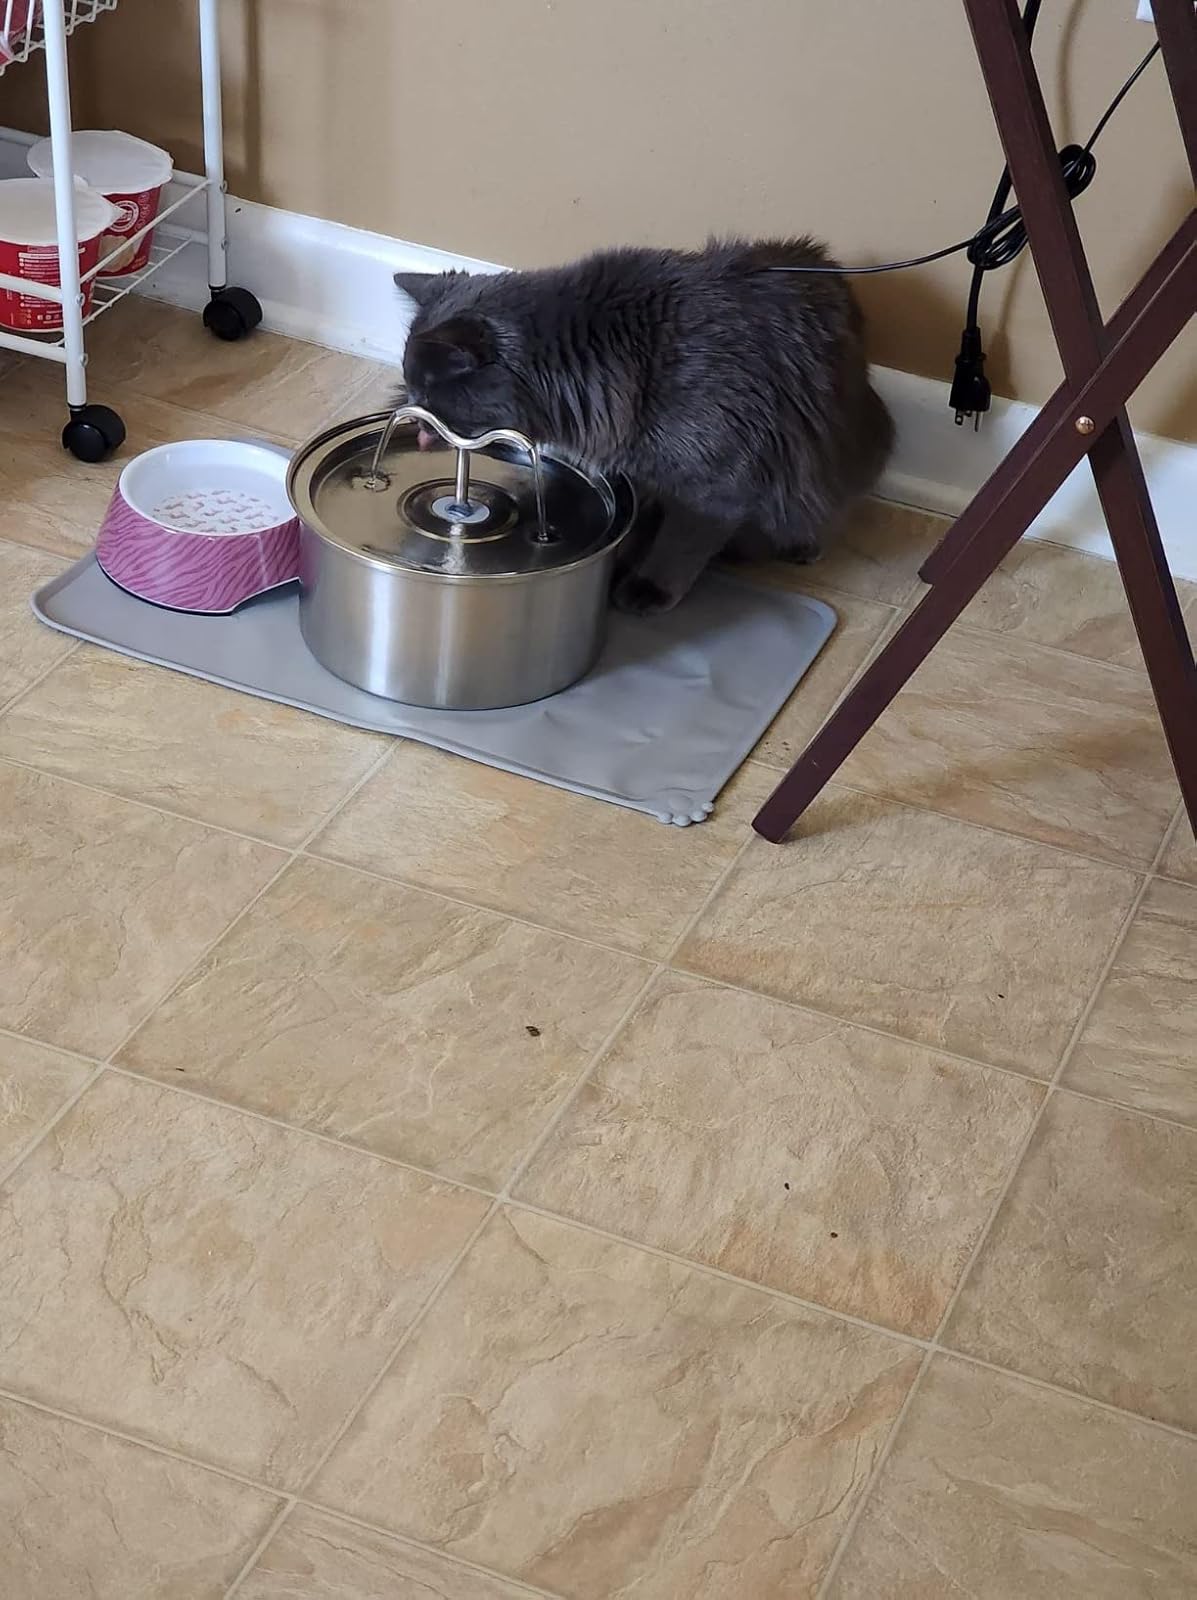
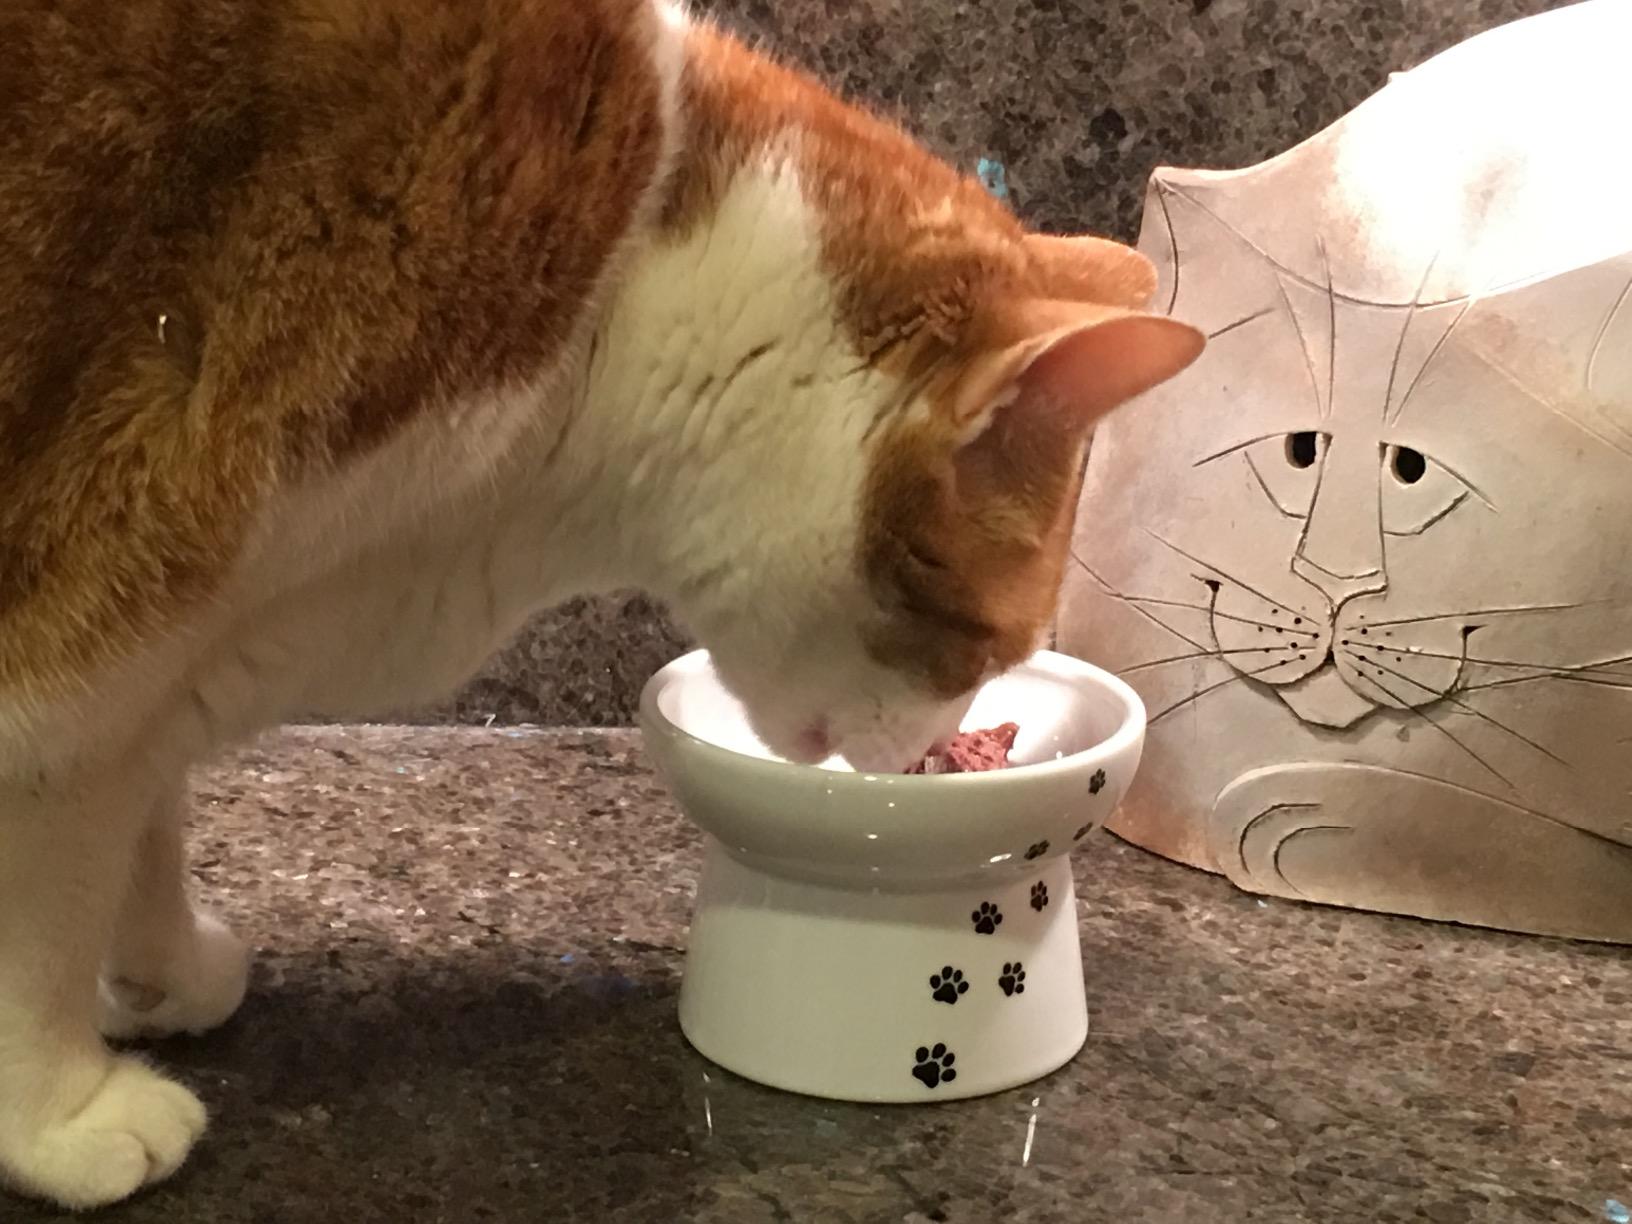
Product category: items_bowl
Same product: no